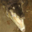
Label: crocodile